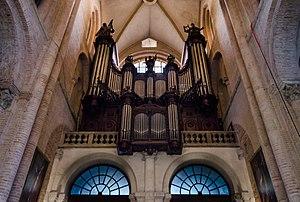
Orgue de la basilique Saint-Sernin